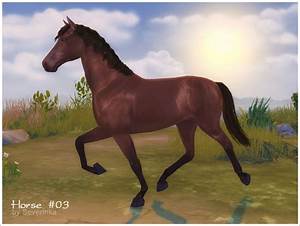
Label: cavallo